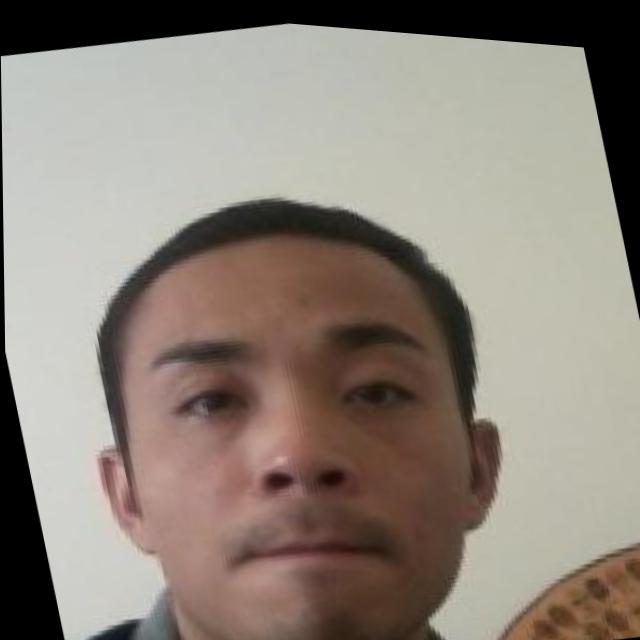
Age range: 21-44